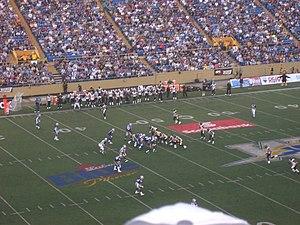
Au football canadien, chaque équipe a 12 joueurs sur le terrain en même temps. Le rôle spécifique qu'un joueur prend sur le terrain est appelé sa position.